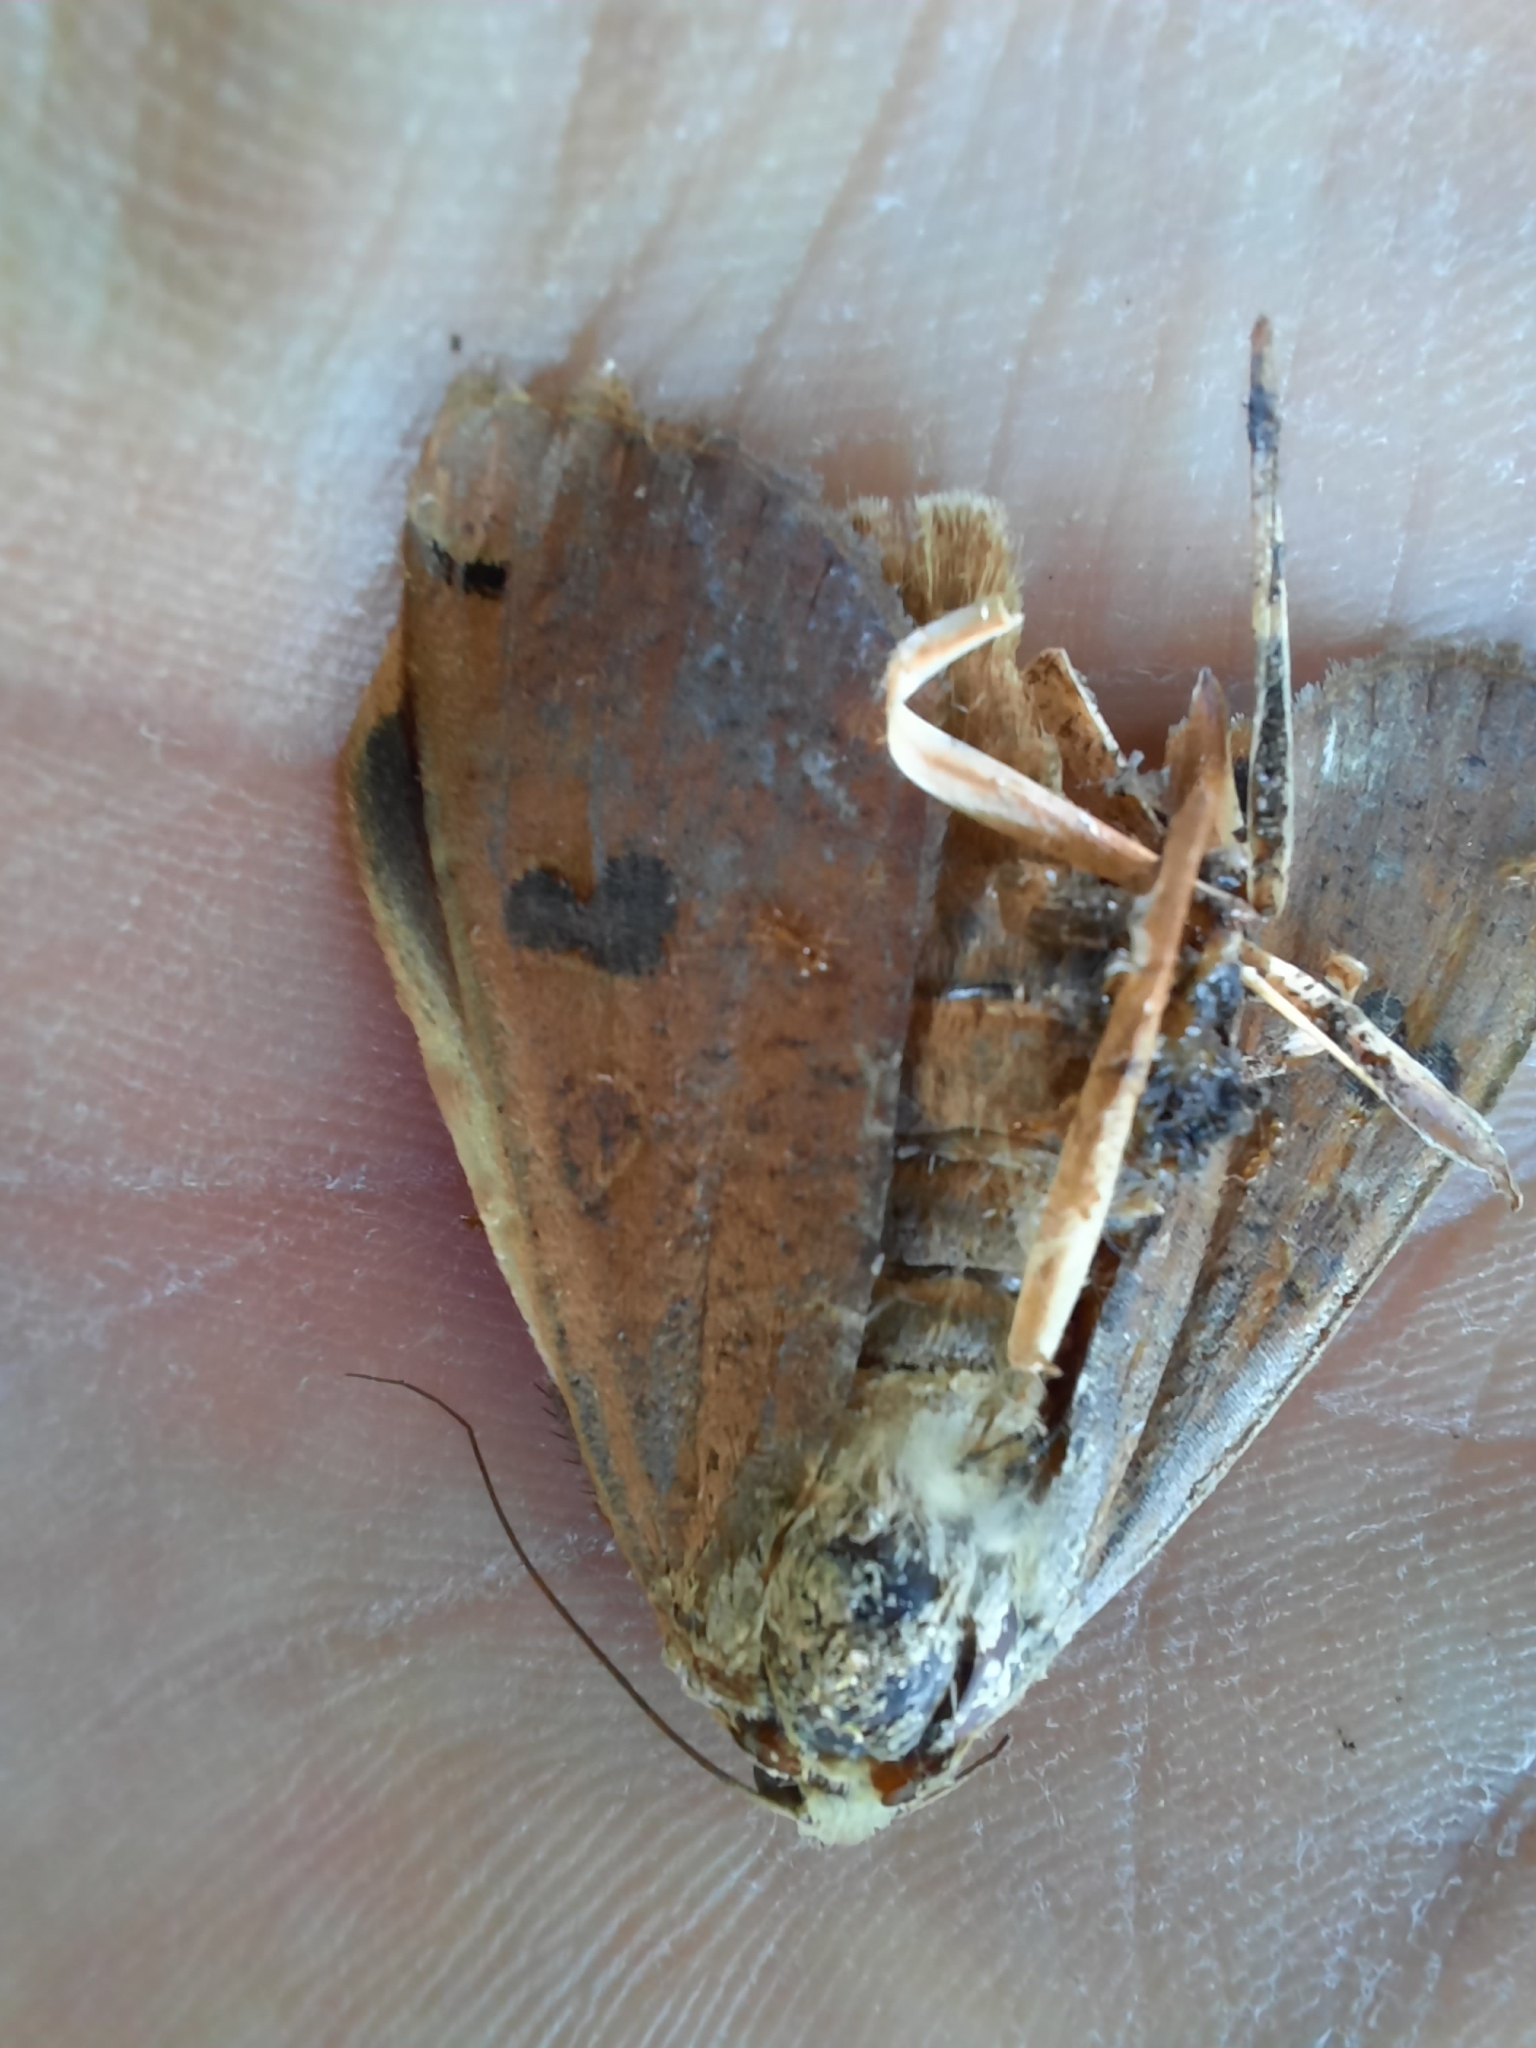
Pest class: cutworms